Waldsee (Freiburg im Breisgau)

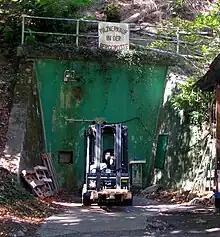
Entrance Hirzberg bunker

In the 1950s, housing construction was continued to the east until it adjoined on to the Littenweiler district in the 1960s. In the 1990s, the district made a name for itself with numerous, sometimes violent, protests against the planned and later completed new construction of the federal highway B 31. The new road was supposed to relieve residential areas of long-distance traffic, which was achieved, but it also created new difficulties for other residents and reduced the high recreational value of the district, aside from the fact that this new road consisting of four lanes and free of intersections brings additional, burdensome long-distance traffic into the city.